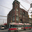
Label: streetcar